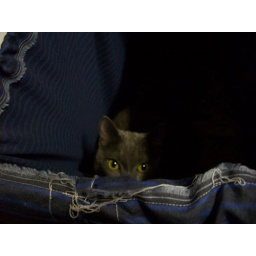
I find Simon &amp;quot;nesting&amp;quot; in the dirty clothes hamper.